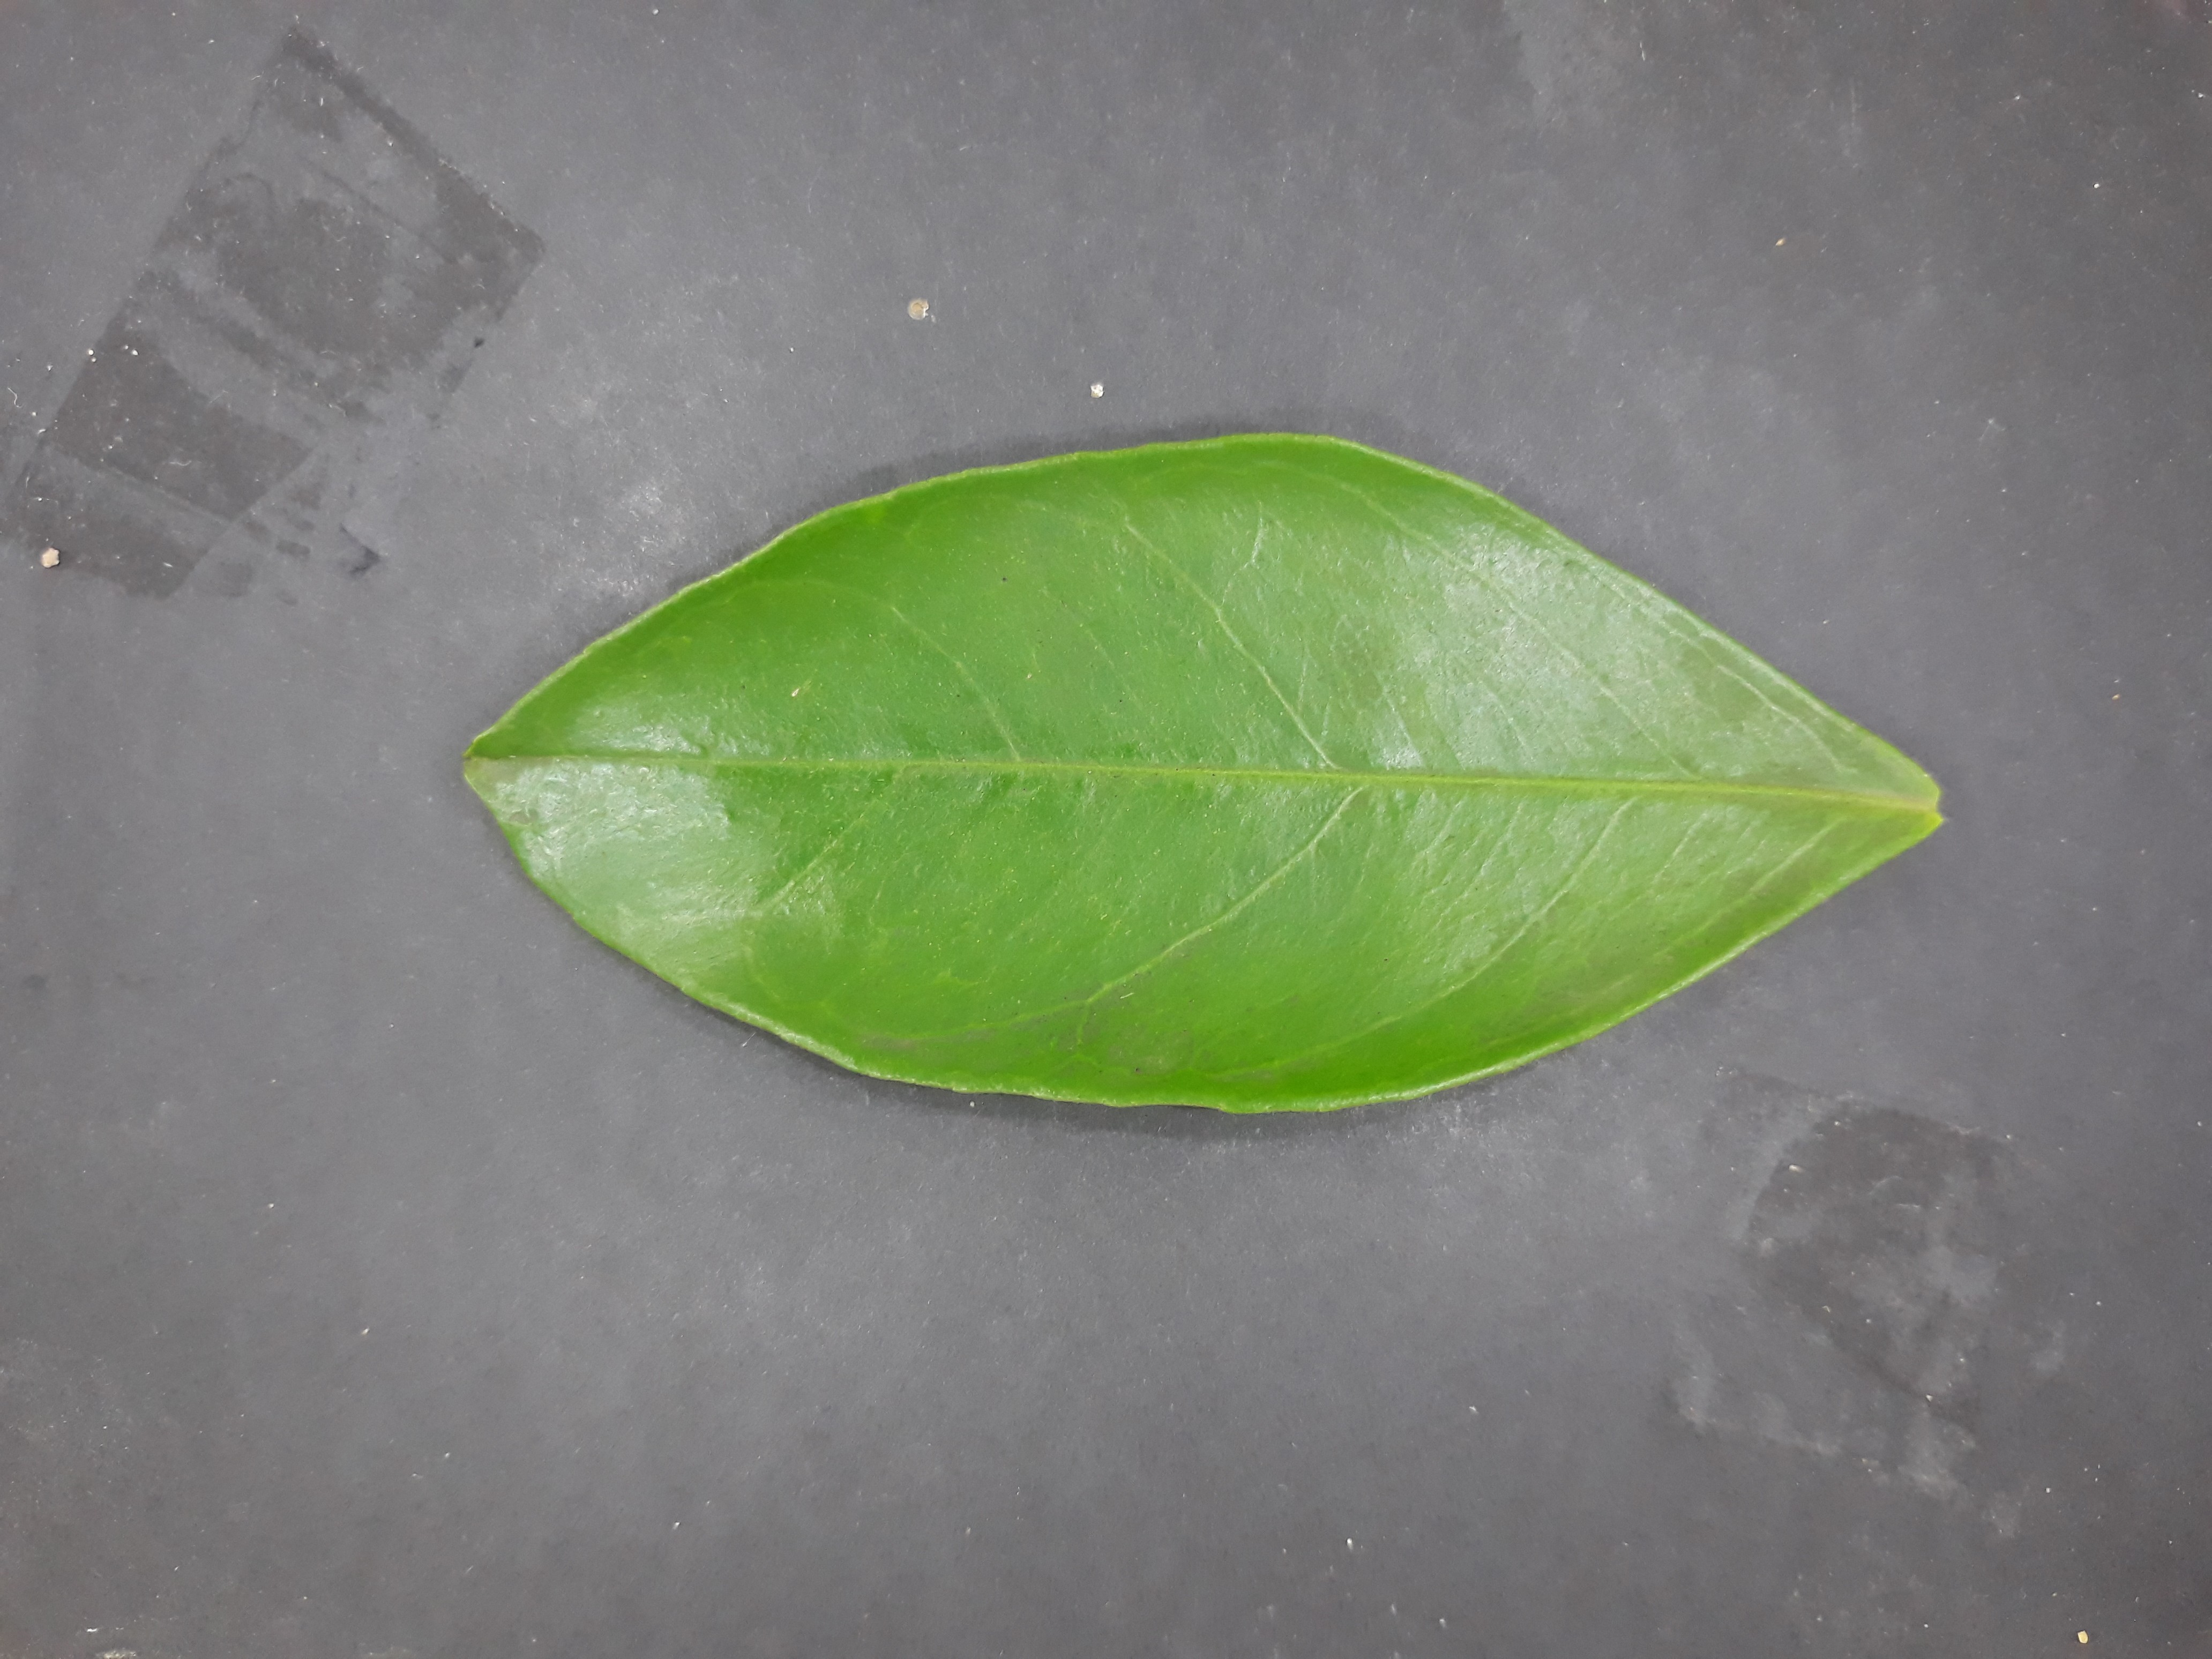
Label: Healthy